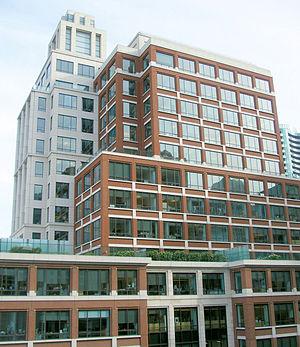
Gap est un groupe de magasins de vêtements basé à San Francisco aux États-Unis fondé en 1969 par Donald Fisher, car, selon la légende, ce dernier ne trouvait pas de jeans à son goût. Le nom lui a été soufflé par sa femme en référence au « generation gap », ou bien l'écart entre les générations.